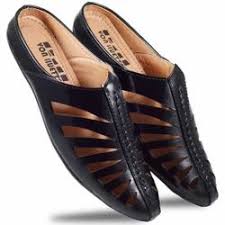
Label: Clog